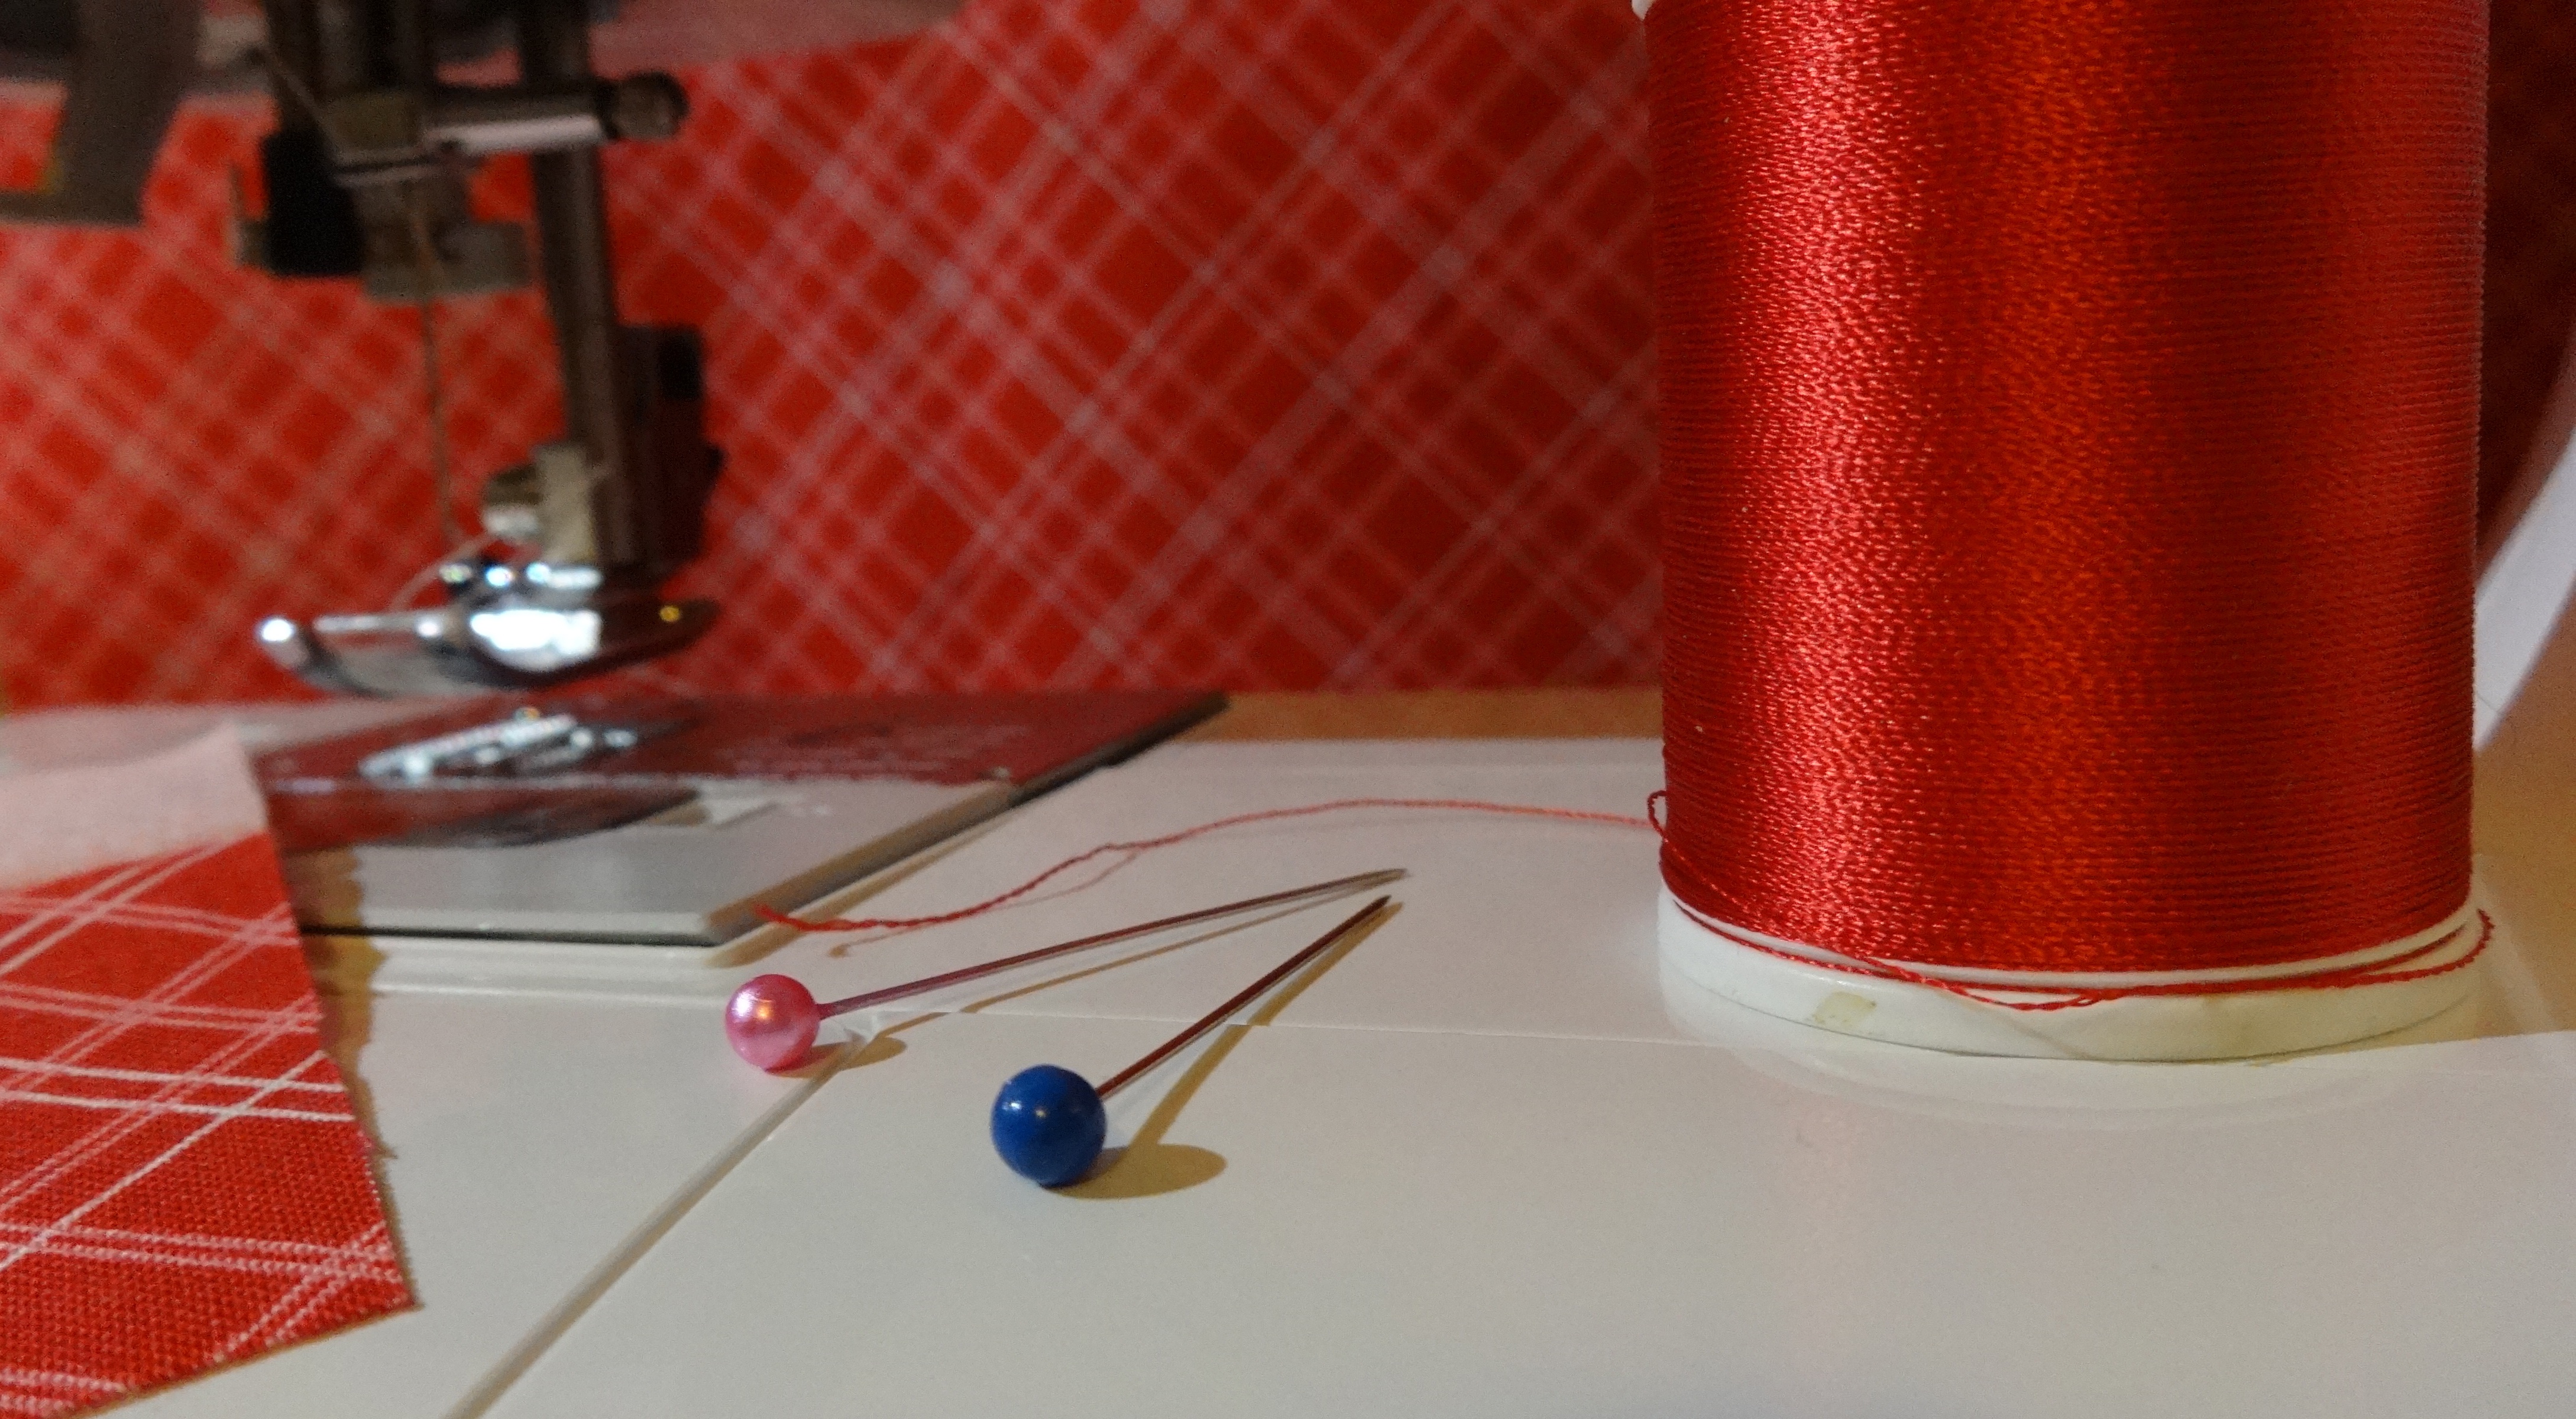
sewing, sewing machine, sew, thread, spool, material, fabric, stitch, craft, needle